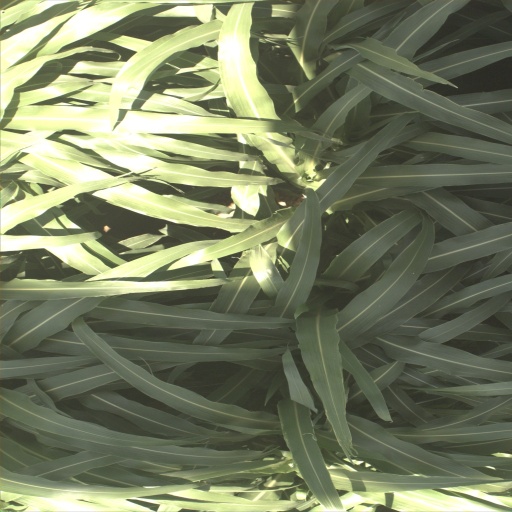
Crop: sorghum